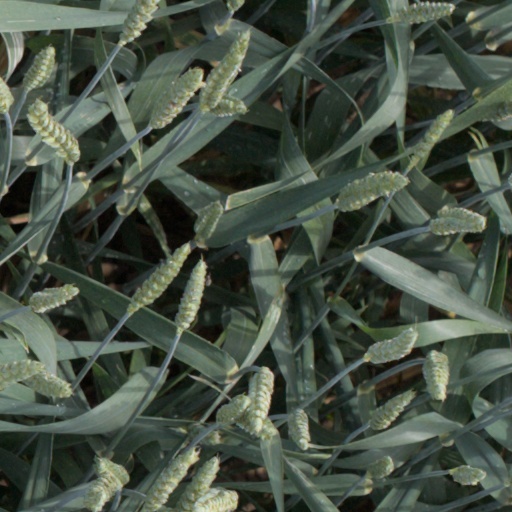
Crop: wheat